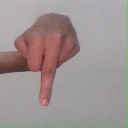
अक्षर: प